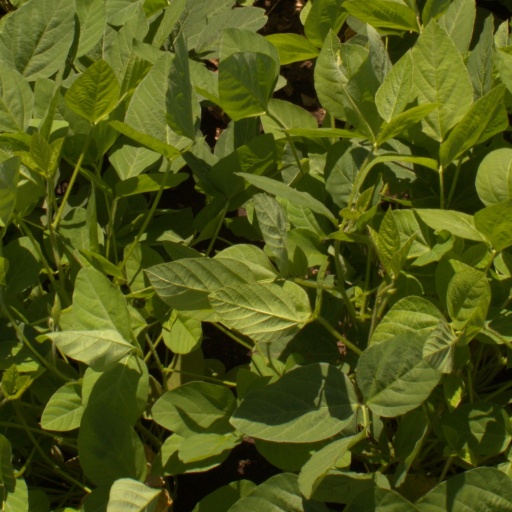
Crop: soybean